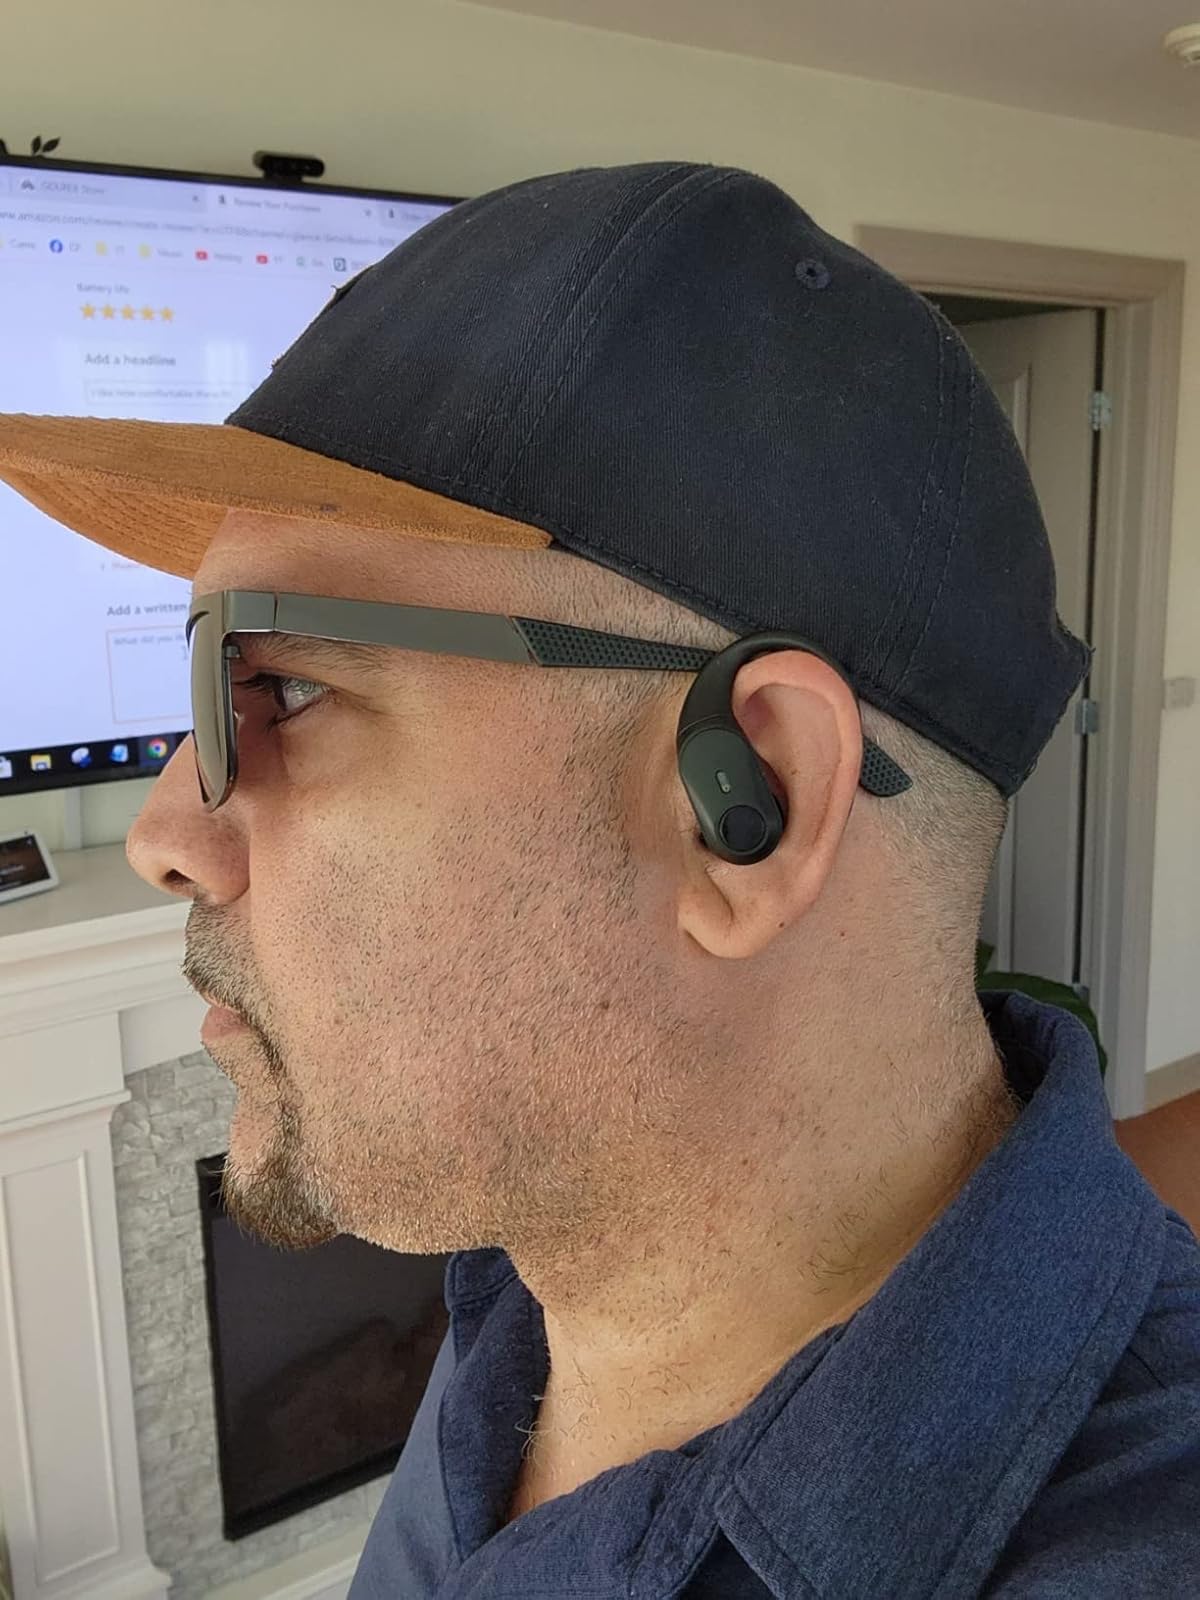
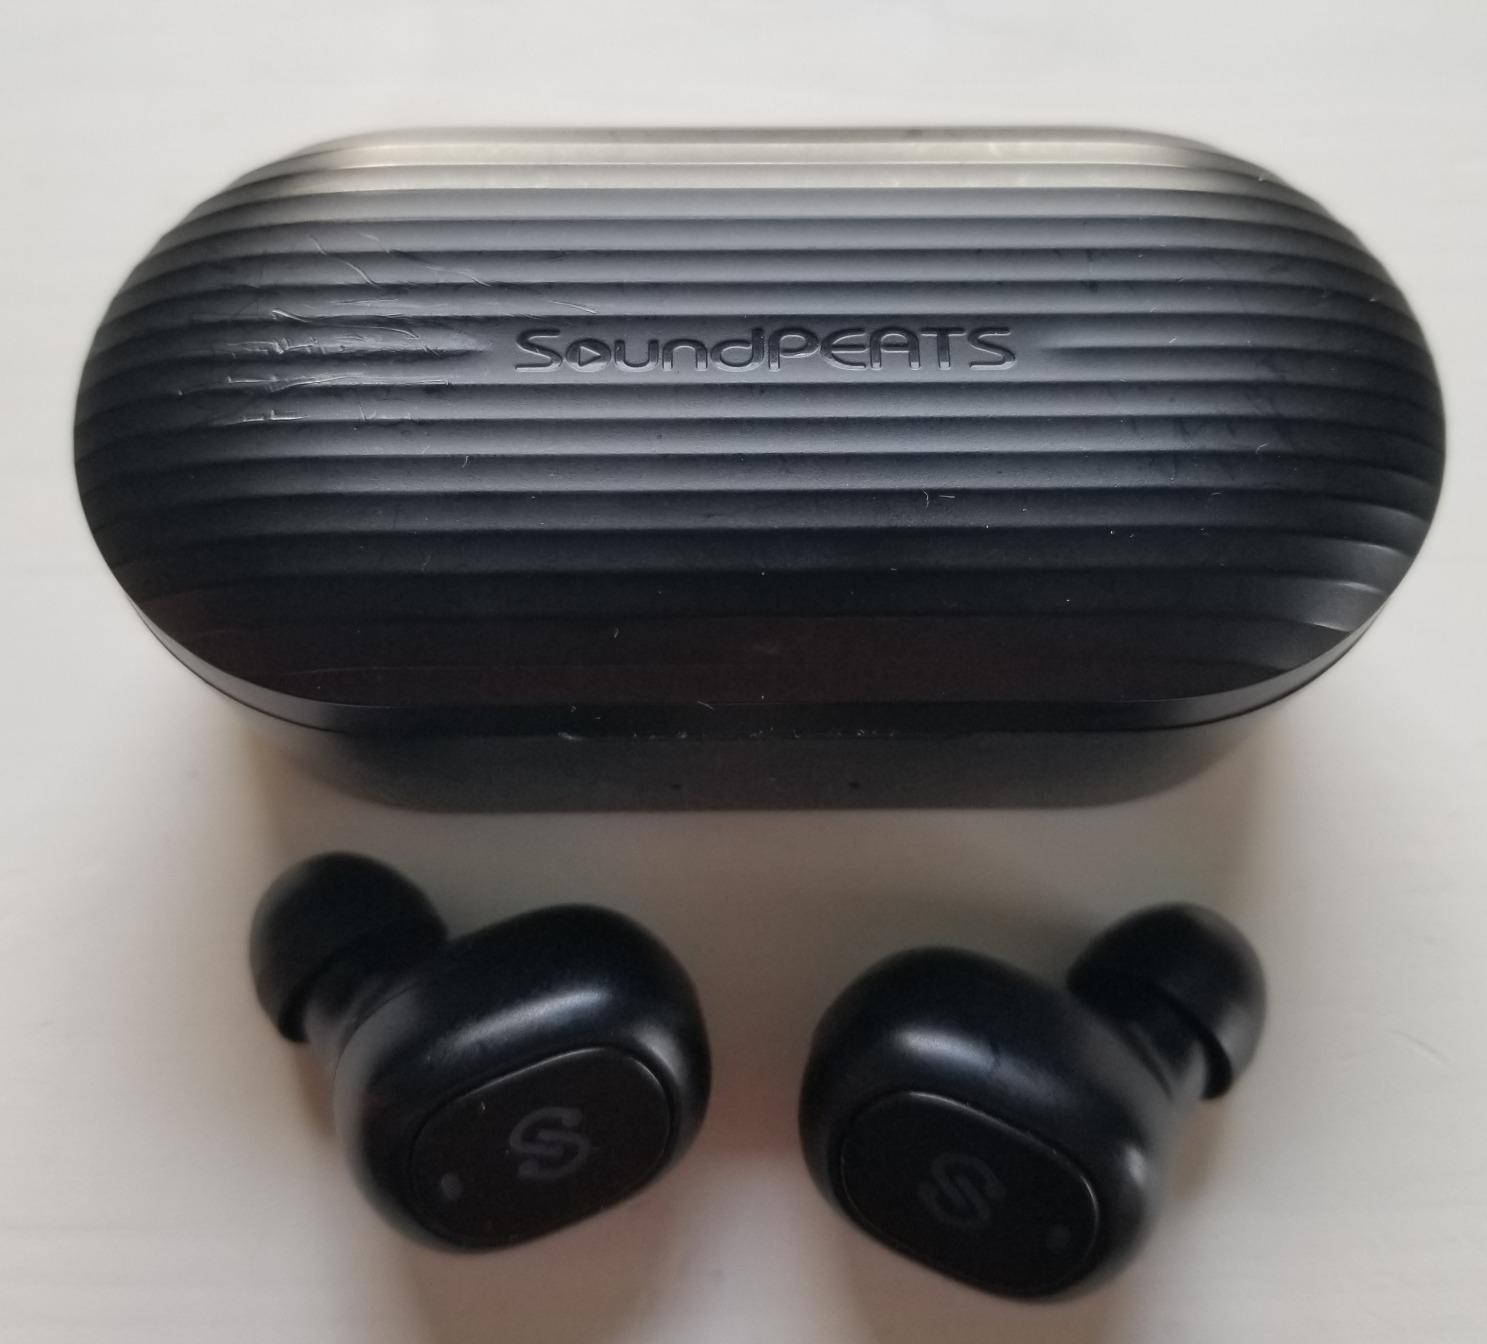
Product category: earbuds
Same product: no